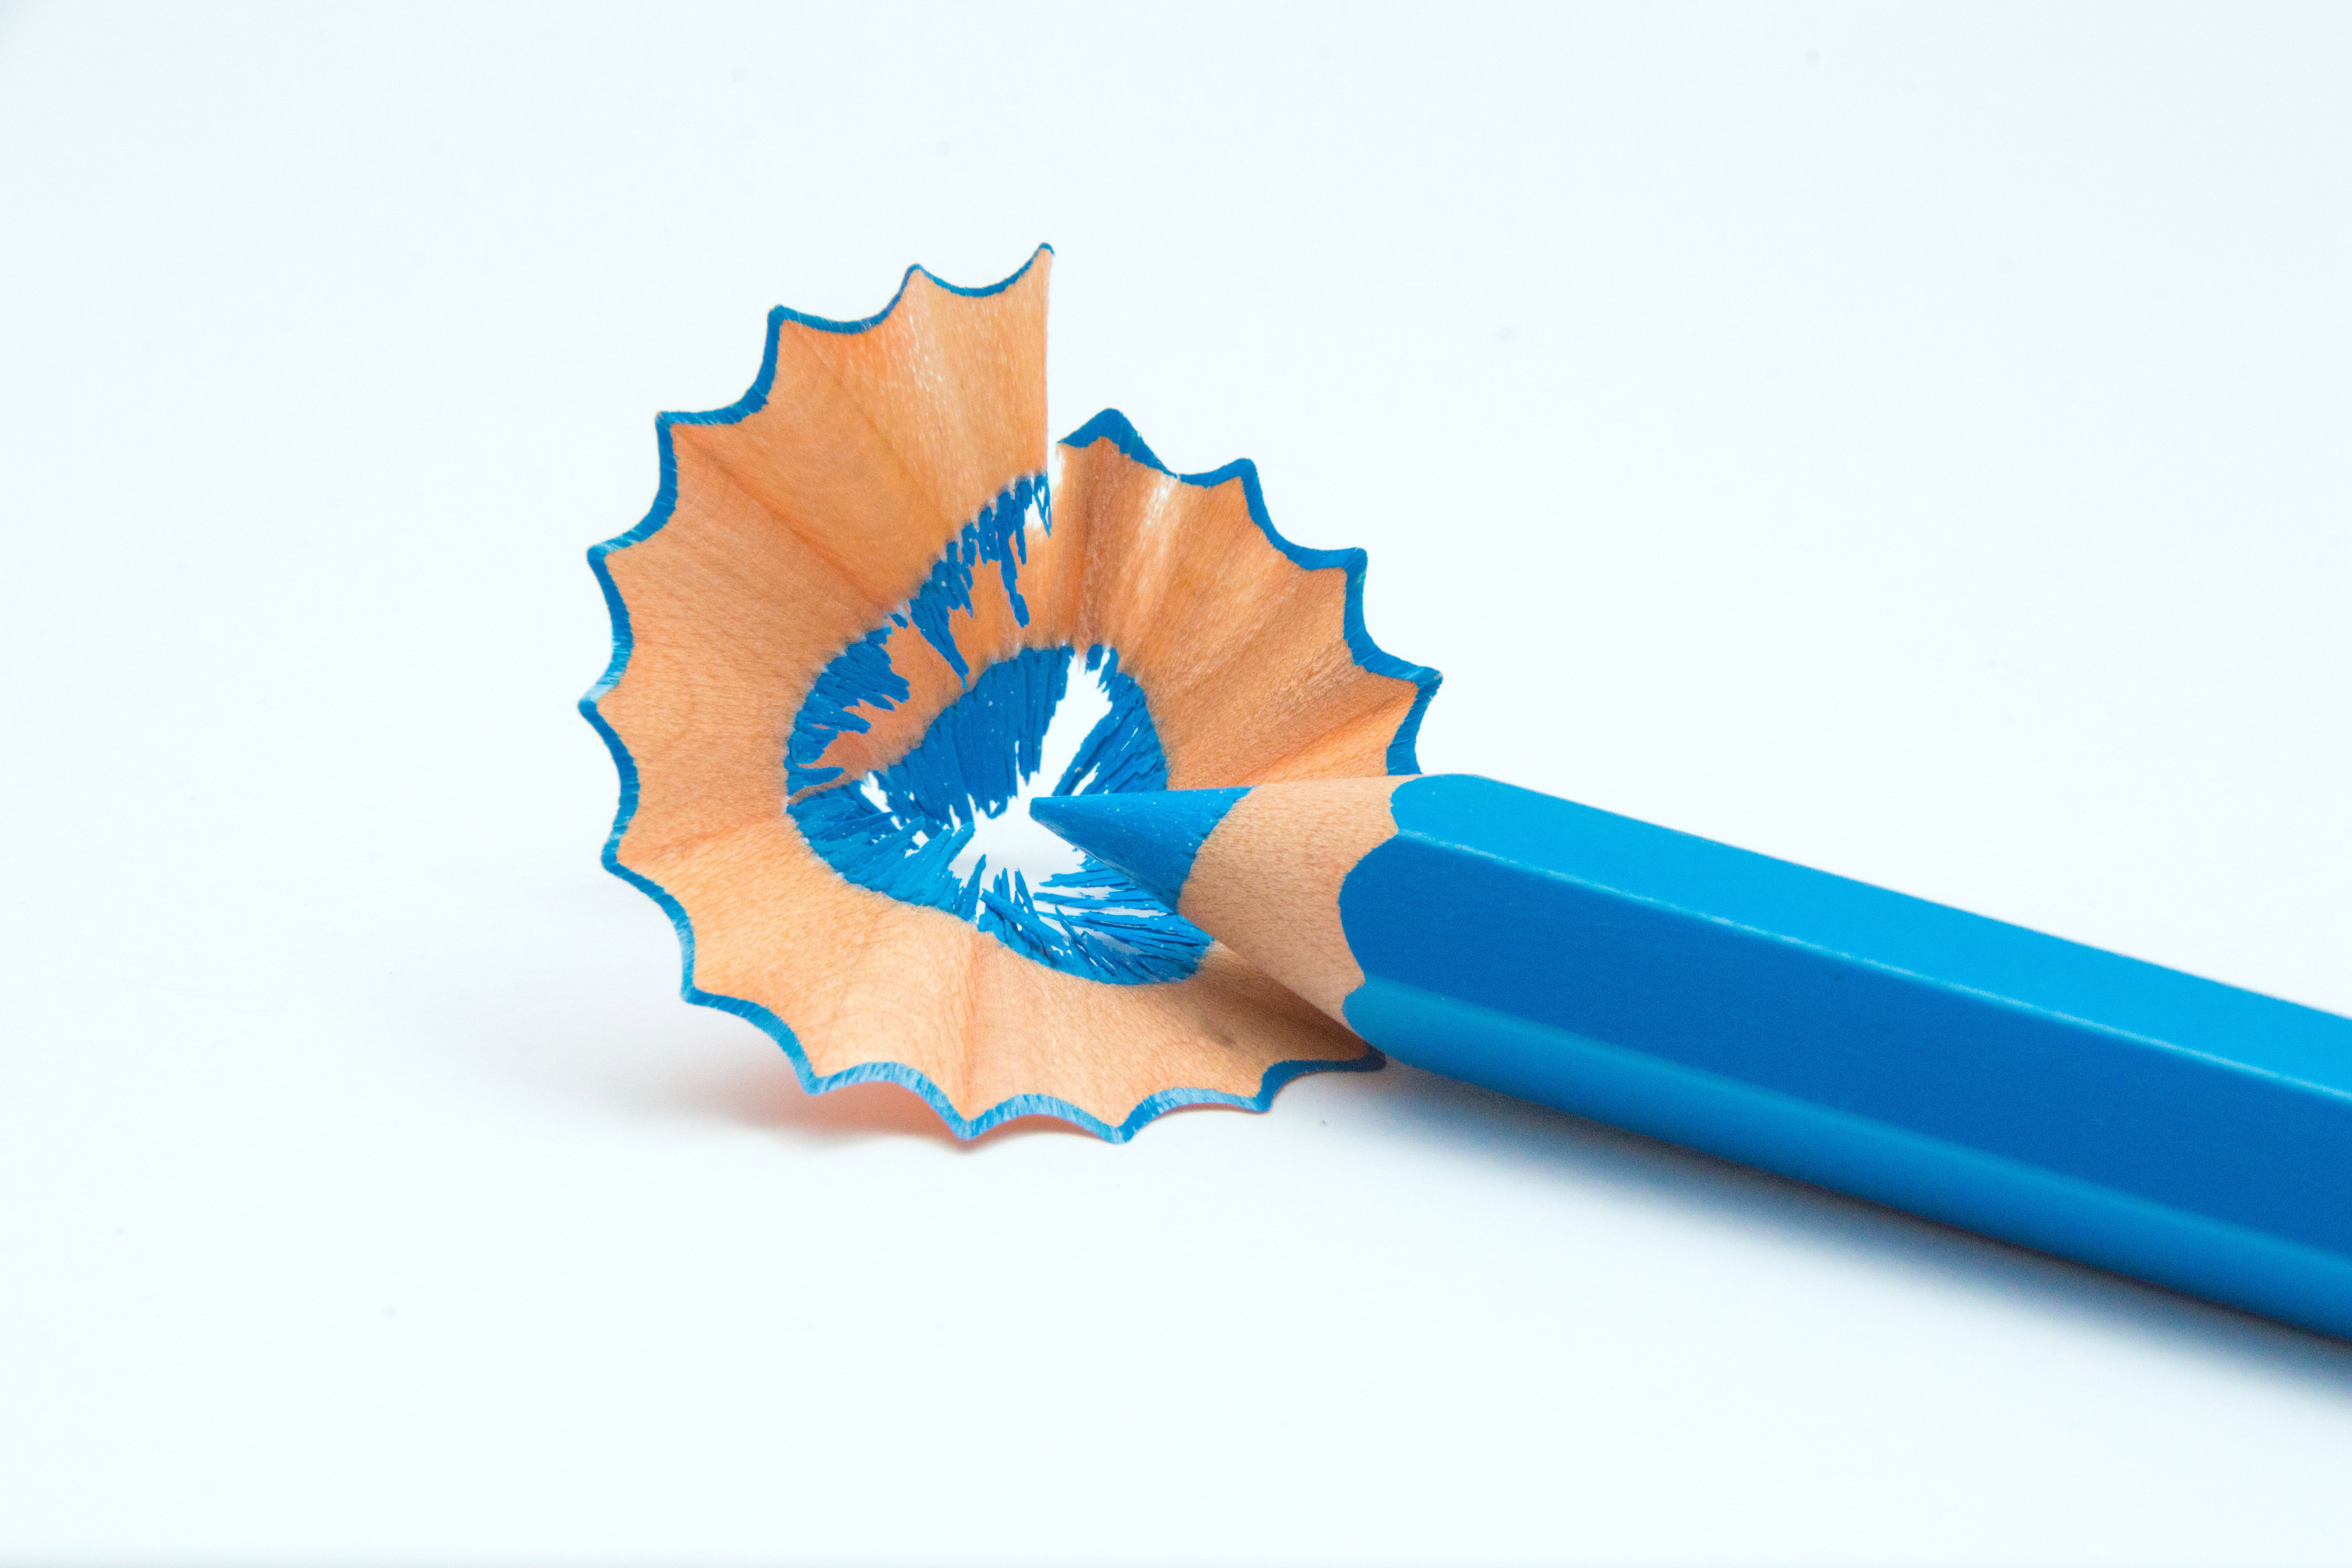
blade, tool accessory